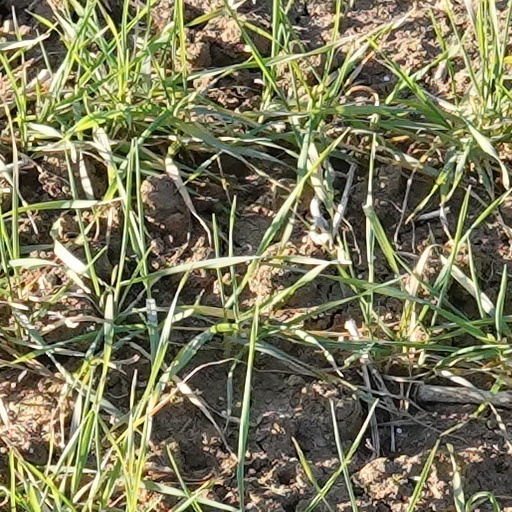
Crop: wheat